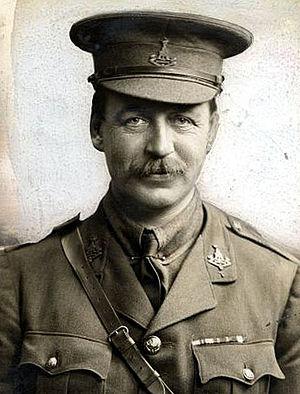
Les accords Sykes-Picot sont des accords secrets signés le 16 mai 1916, après négociations entre novembre 1915 et mars 1916, entre la France et le Royaume-Uni, prévoyant le partage du Proche-Orient à la fin de la guerre en plusieurs zones d'influence au profit de ces puissances, ce qui revenait à dépecer l'Empire ottoman. Ces accords secrets n'ont été finalement révélés au grand public que le 23 novembre 1917 dans un article des Izvestia et de la Pravda et le 26 novembre 1917 puis repris dans un article du Manchester Guardian.
Sir Mark Sykes, 6ᵉ baronnet, fut un aventurier et conseiller diplomatique britannique, particulièrement spécialisé dans ce qui touche au Moyen-Orient à l'époque de la Première Guerre mondiale.